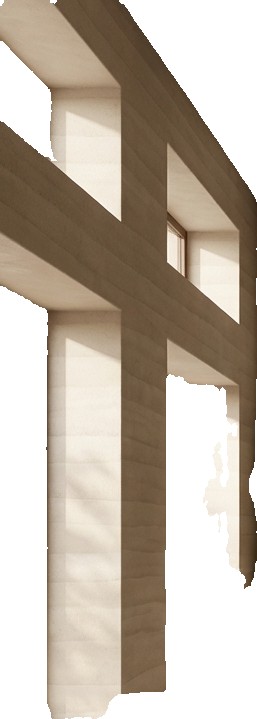
Surface category: wall